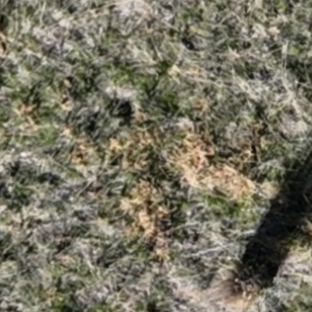
Month: october